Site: brandenburg
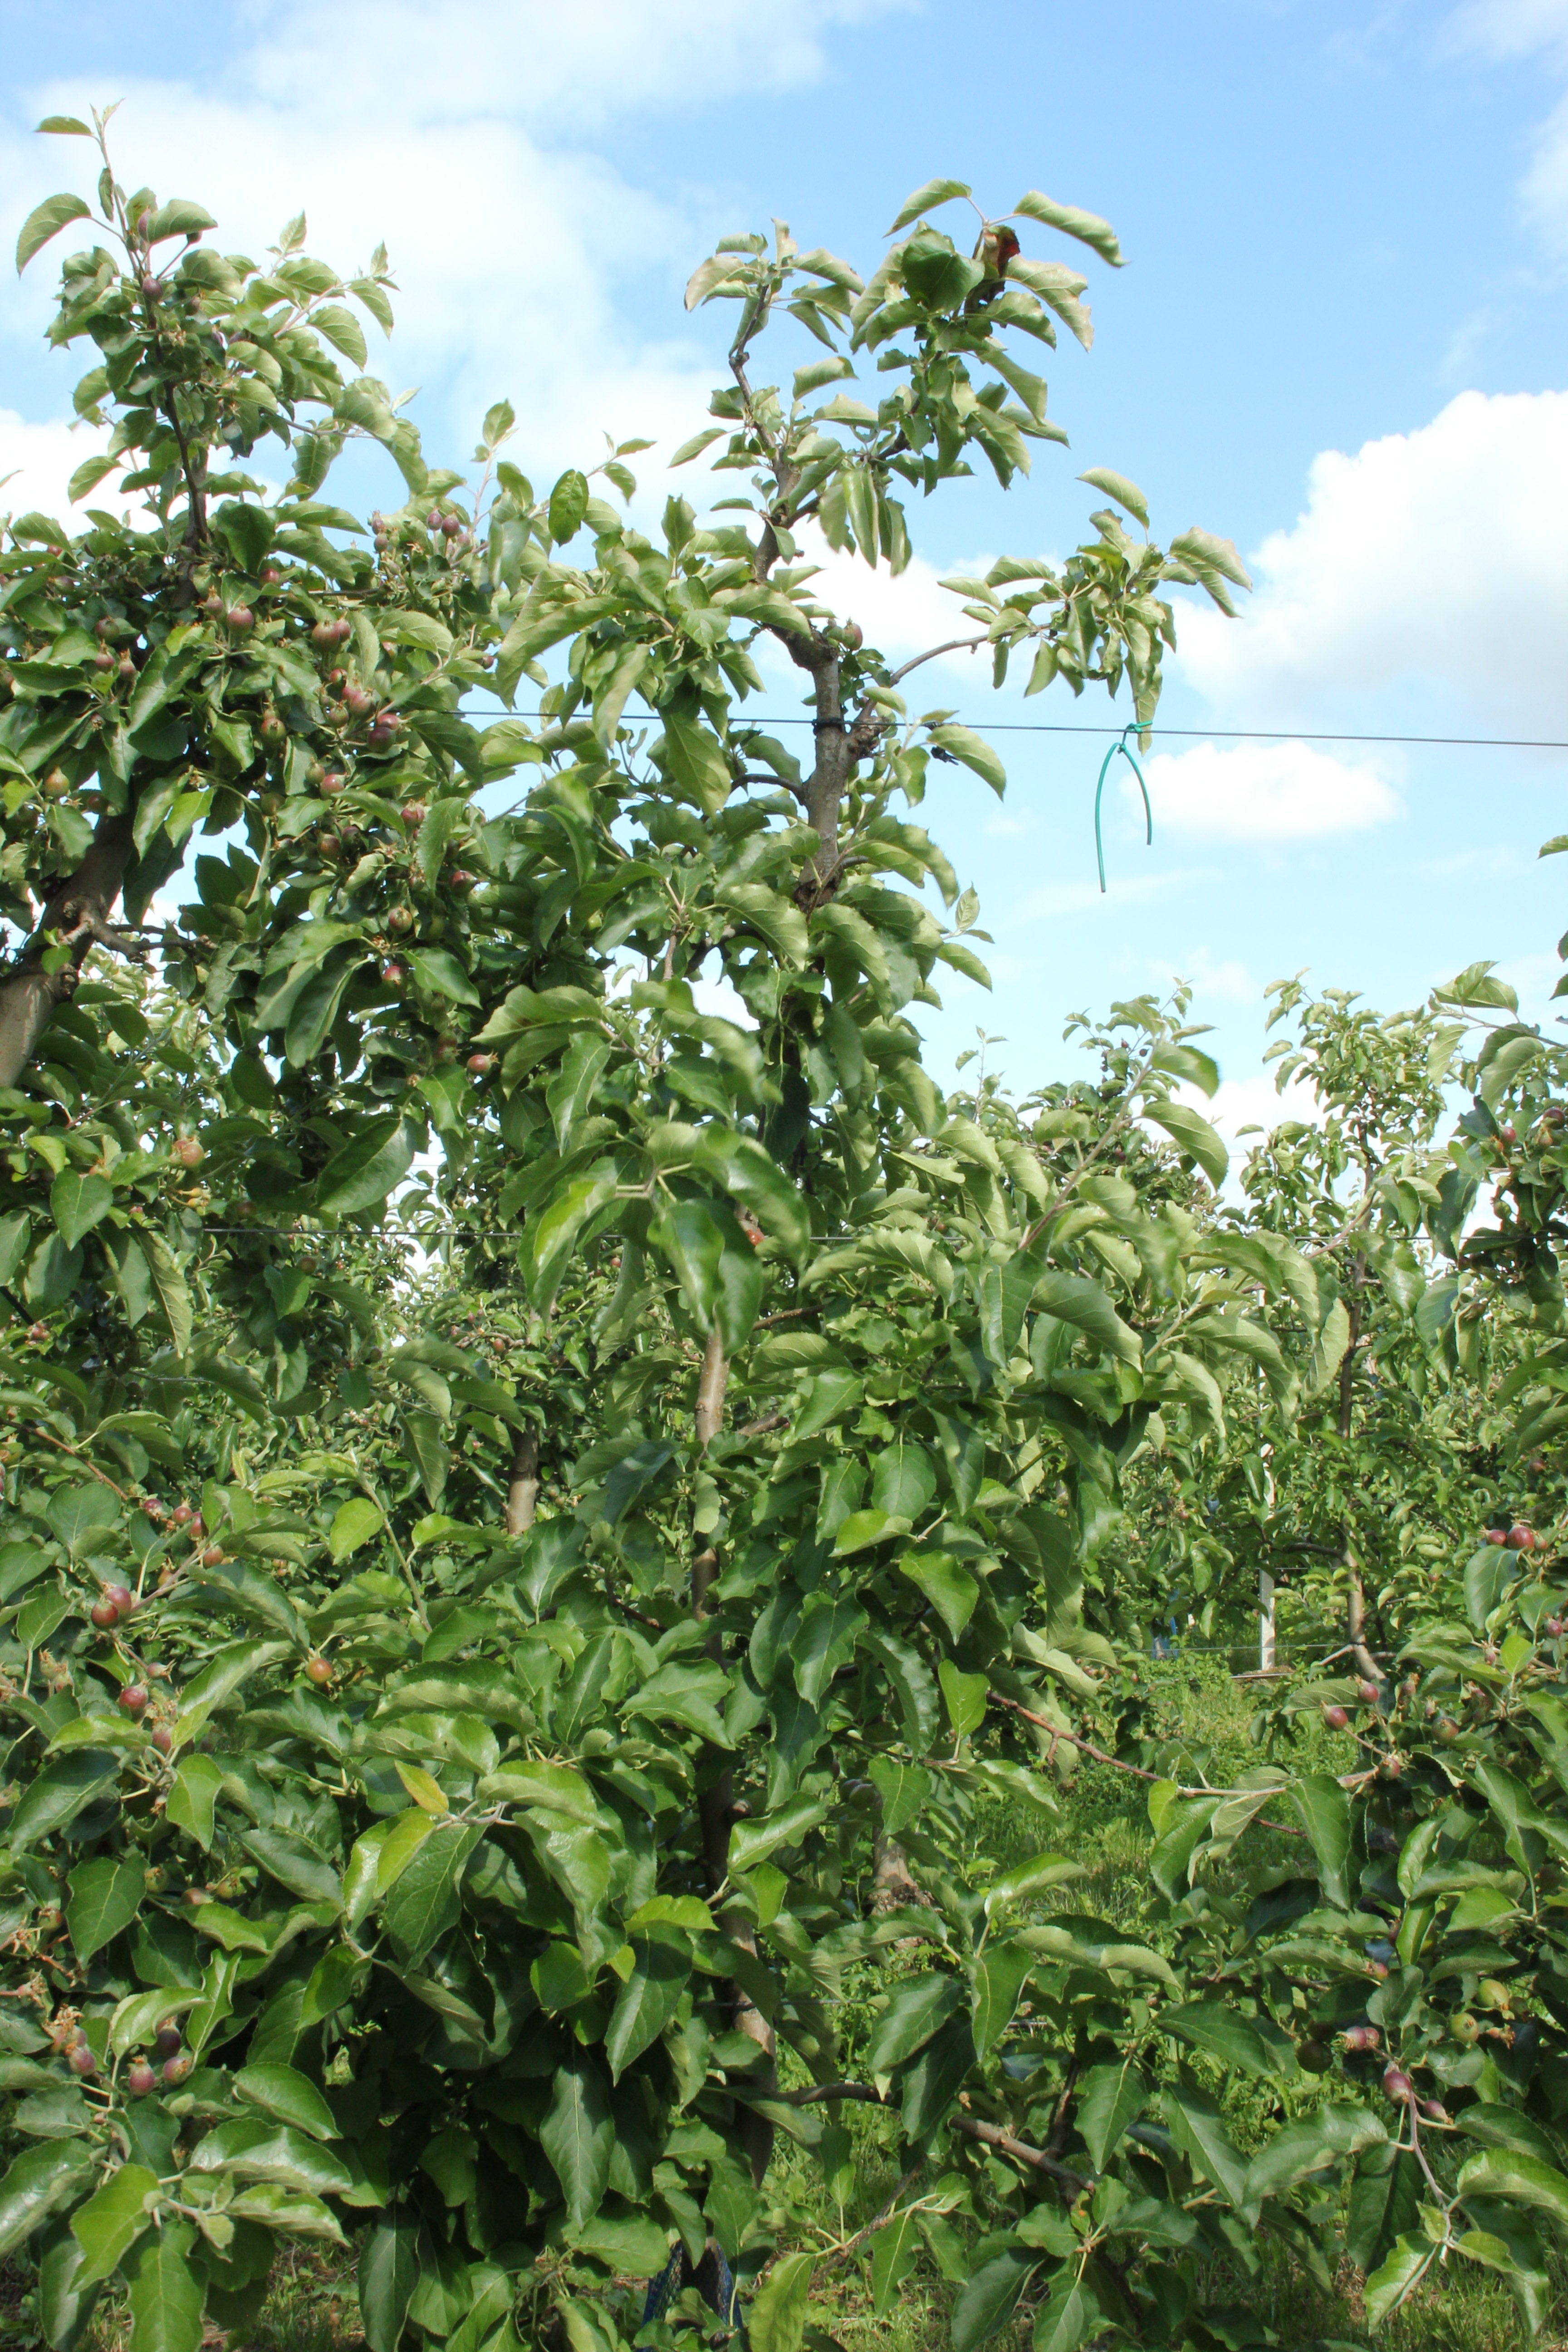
Growth stage (BBCH 72): Development of fruit